George Clarkson Stanfield

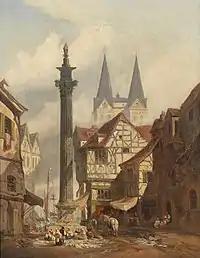
"Cityscape" (1847)

Stanfield was born in London, the second son from the second marriage of his painter father Clarkson Frederick Stanfield (1793–1867). He received his artistic training largely from his father, and painted the same class of subjects including landscape art and marine art. He attended the Royal Academy Schools, but was not formally enrolled.